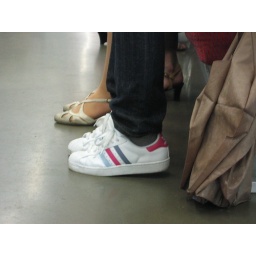
Photo number one in the Adidas series. Light gray, raspberry, and dark gray stripes. Taken on a train in Hakone.